Jamie Murray career statistics

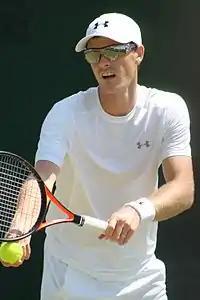
Murray has reached thirteen Grand Slam finals, winning the men's doubles at the 2016 Australian Open and the 2016 US Open, and the mixed doubles at the 2007 and 2017 Wimbledon Championships, and at the 2017, 2018, and 2019 US Open

Jamie Murray is a professional tennis player who is the current British number three doubles player. He has reached thirteen grand slam finals in total: (5 Doubles, 8 Mixed), he has won the mixed doubles at the 2007 and 2017 Wimbledon Championships, at the 2017, 2018, and 2019 US Open and the men's doubles at the 2016 Australian Open and 2016 US Open, and has finished as runner-up in the men's doubles tournament at the 2015 Wimbledon Championships, 2015 US Open and 2021 US Open and in mixed doubles at the 2008 US Open and 2020 Australian Open. Murray has been ranked as high as World No. 1 in the ATP doubles rankings, and was the first Britain to be ranked as world number one since the introduction of computerised world rankings in the 1970s. His current rank is at world No. 27, as of 11 November 2024.